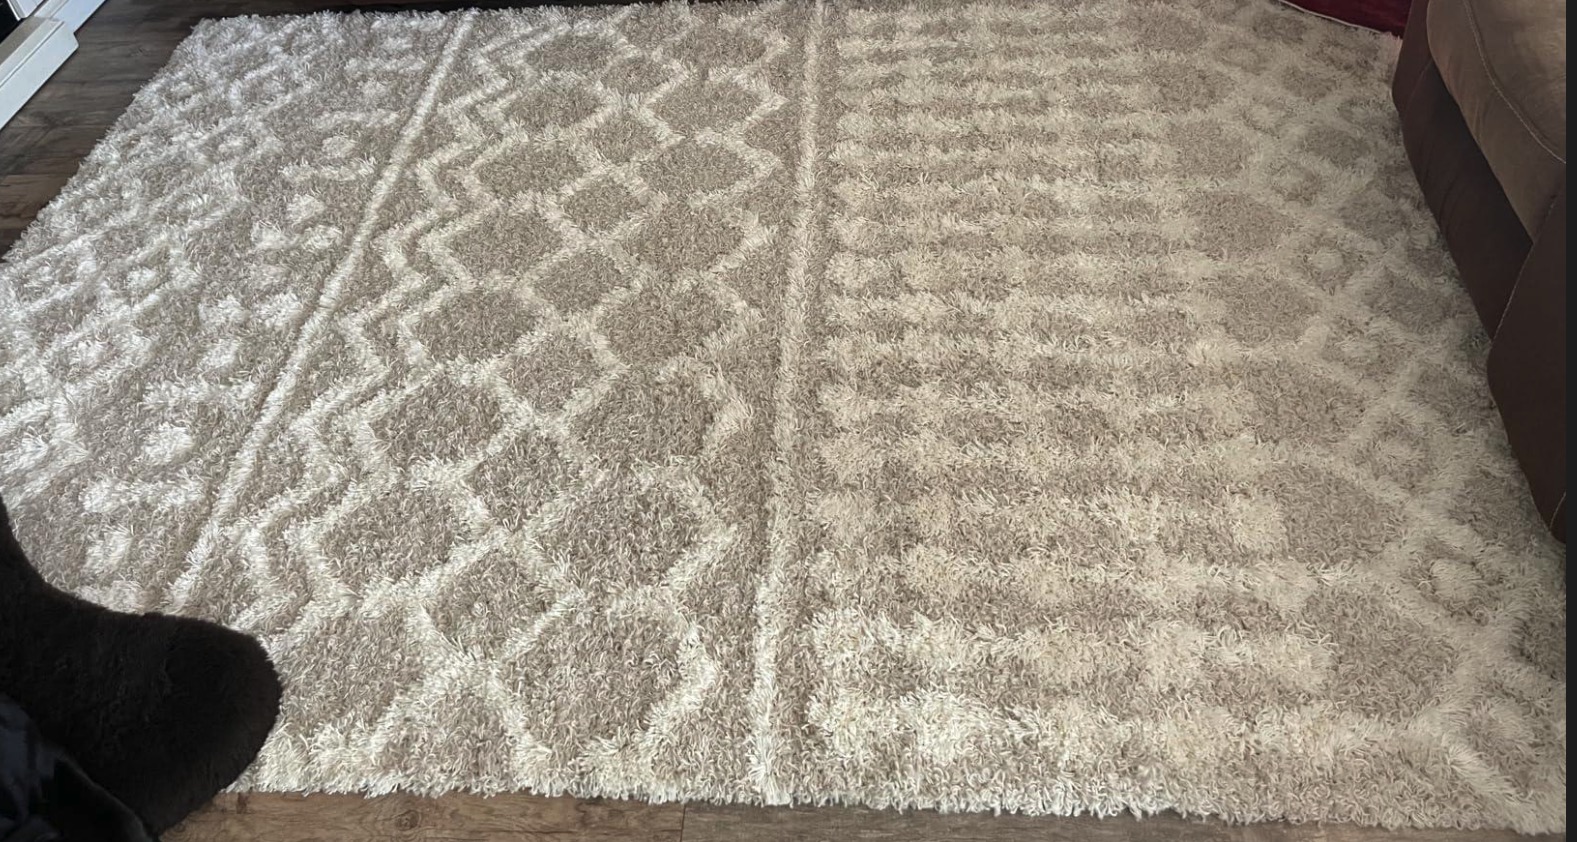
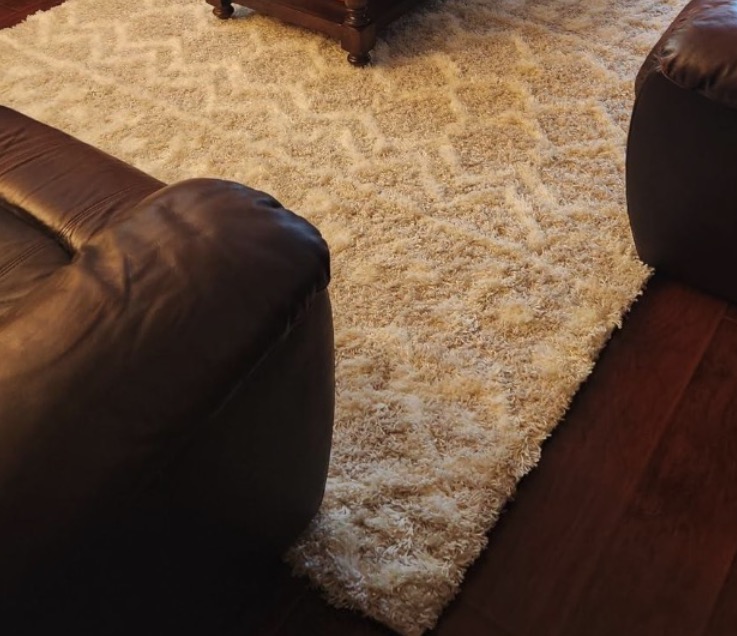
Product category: misc
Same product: yes